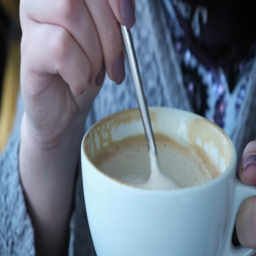
close up of a young woman sipping her cappuccino in a coffee house